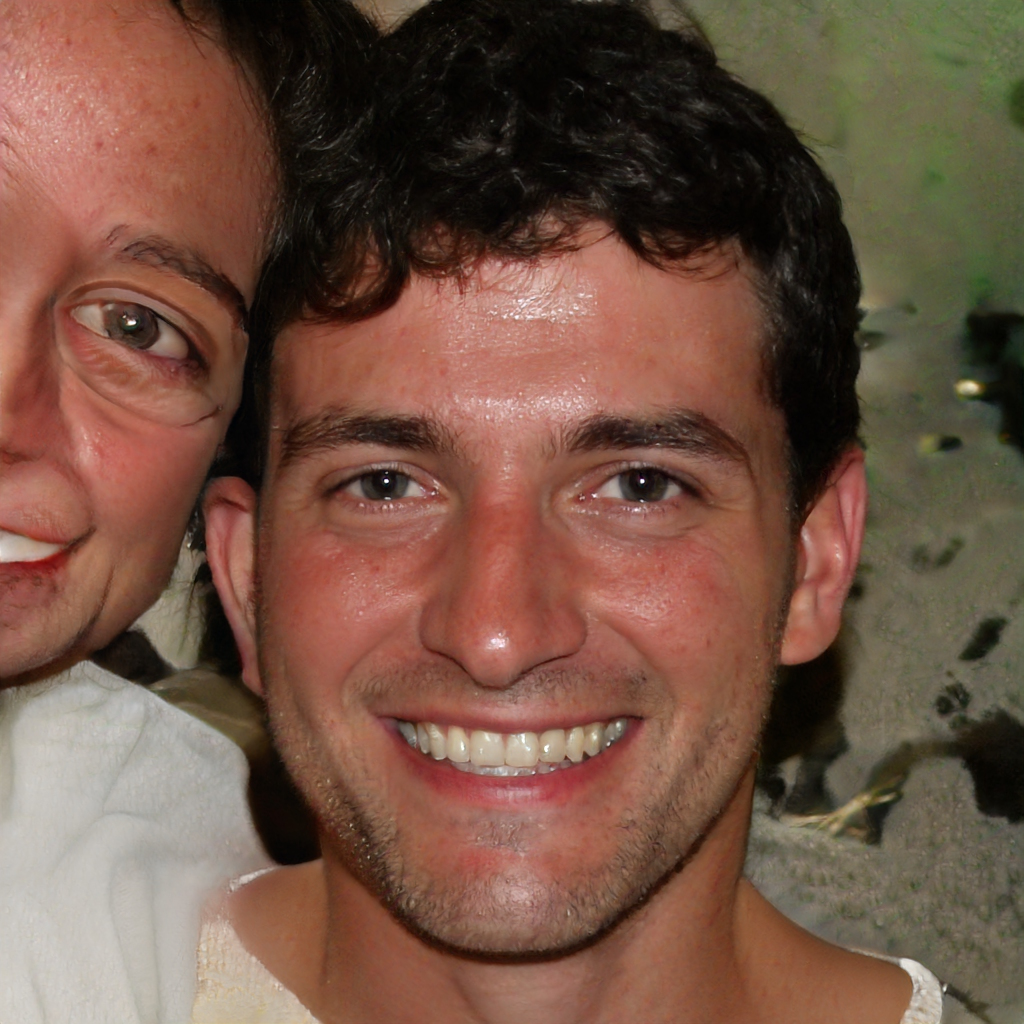
Portrait style: Real Portrait